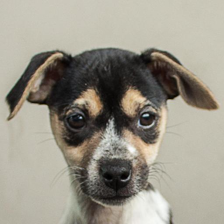
Label: animals